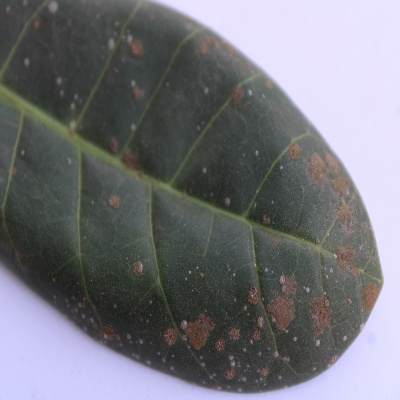
Crop: Cashew
Condition: red rust